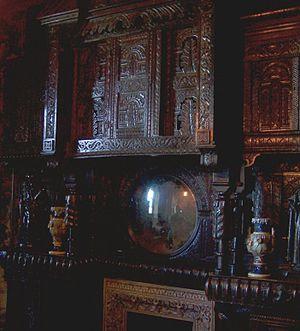
Hauteville House est une maison, actuellement « musée Victor Hugo », située au 38 rue Hauteville à Saint-Pierre-Port à Guernesey.